Cylindrical grinder

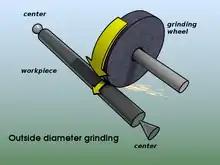
Outside Diameter Cylindrical Grinding

While the majority of cylindrical grinders employ all four movements, there are grinders that only employ three of the four actions.